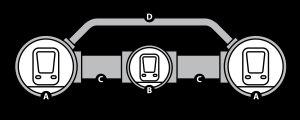
Le tunnel sous la Manche est un tunnel ferroviaire reliant le sud-est du Royaume-Uni et le nord de la France, donc le réseau ferroviaire britannique au réseau européen. Composé de deux tubes latéraux parcourus par des trains, et d'un tube central de service plus petit, il est long de 50,5 kilomètres dont 38 percés sous la mer. Il est exploité par la société franco-britannique Eurotunnel, filiale de Getlink.
L’histoire des bourses de valeurs retrace les étapes de l'émergence d'espaces de valorisation des obligations, qui dominent ainsi jusqu'au milieu du XIXᵉ siècle, puis des actions. Auparavant, le financement des armements navals vénitiens et hollandais sous la forme d'actions reste une exception. Les obligations prennent leur essor dès le XVIIIᵉ siècle sur un marché déjà mondialisé, soutenu par les banques centrales et le Trésor public.